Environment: lab
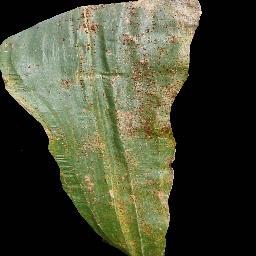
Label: common_rust